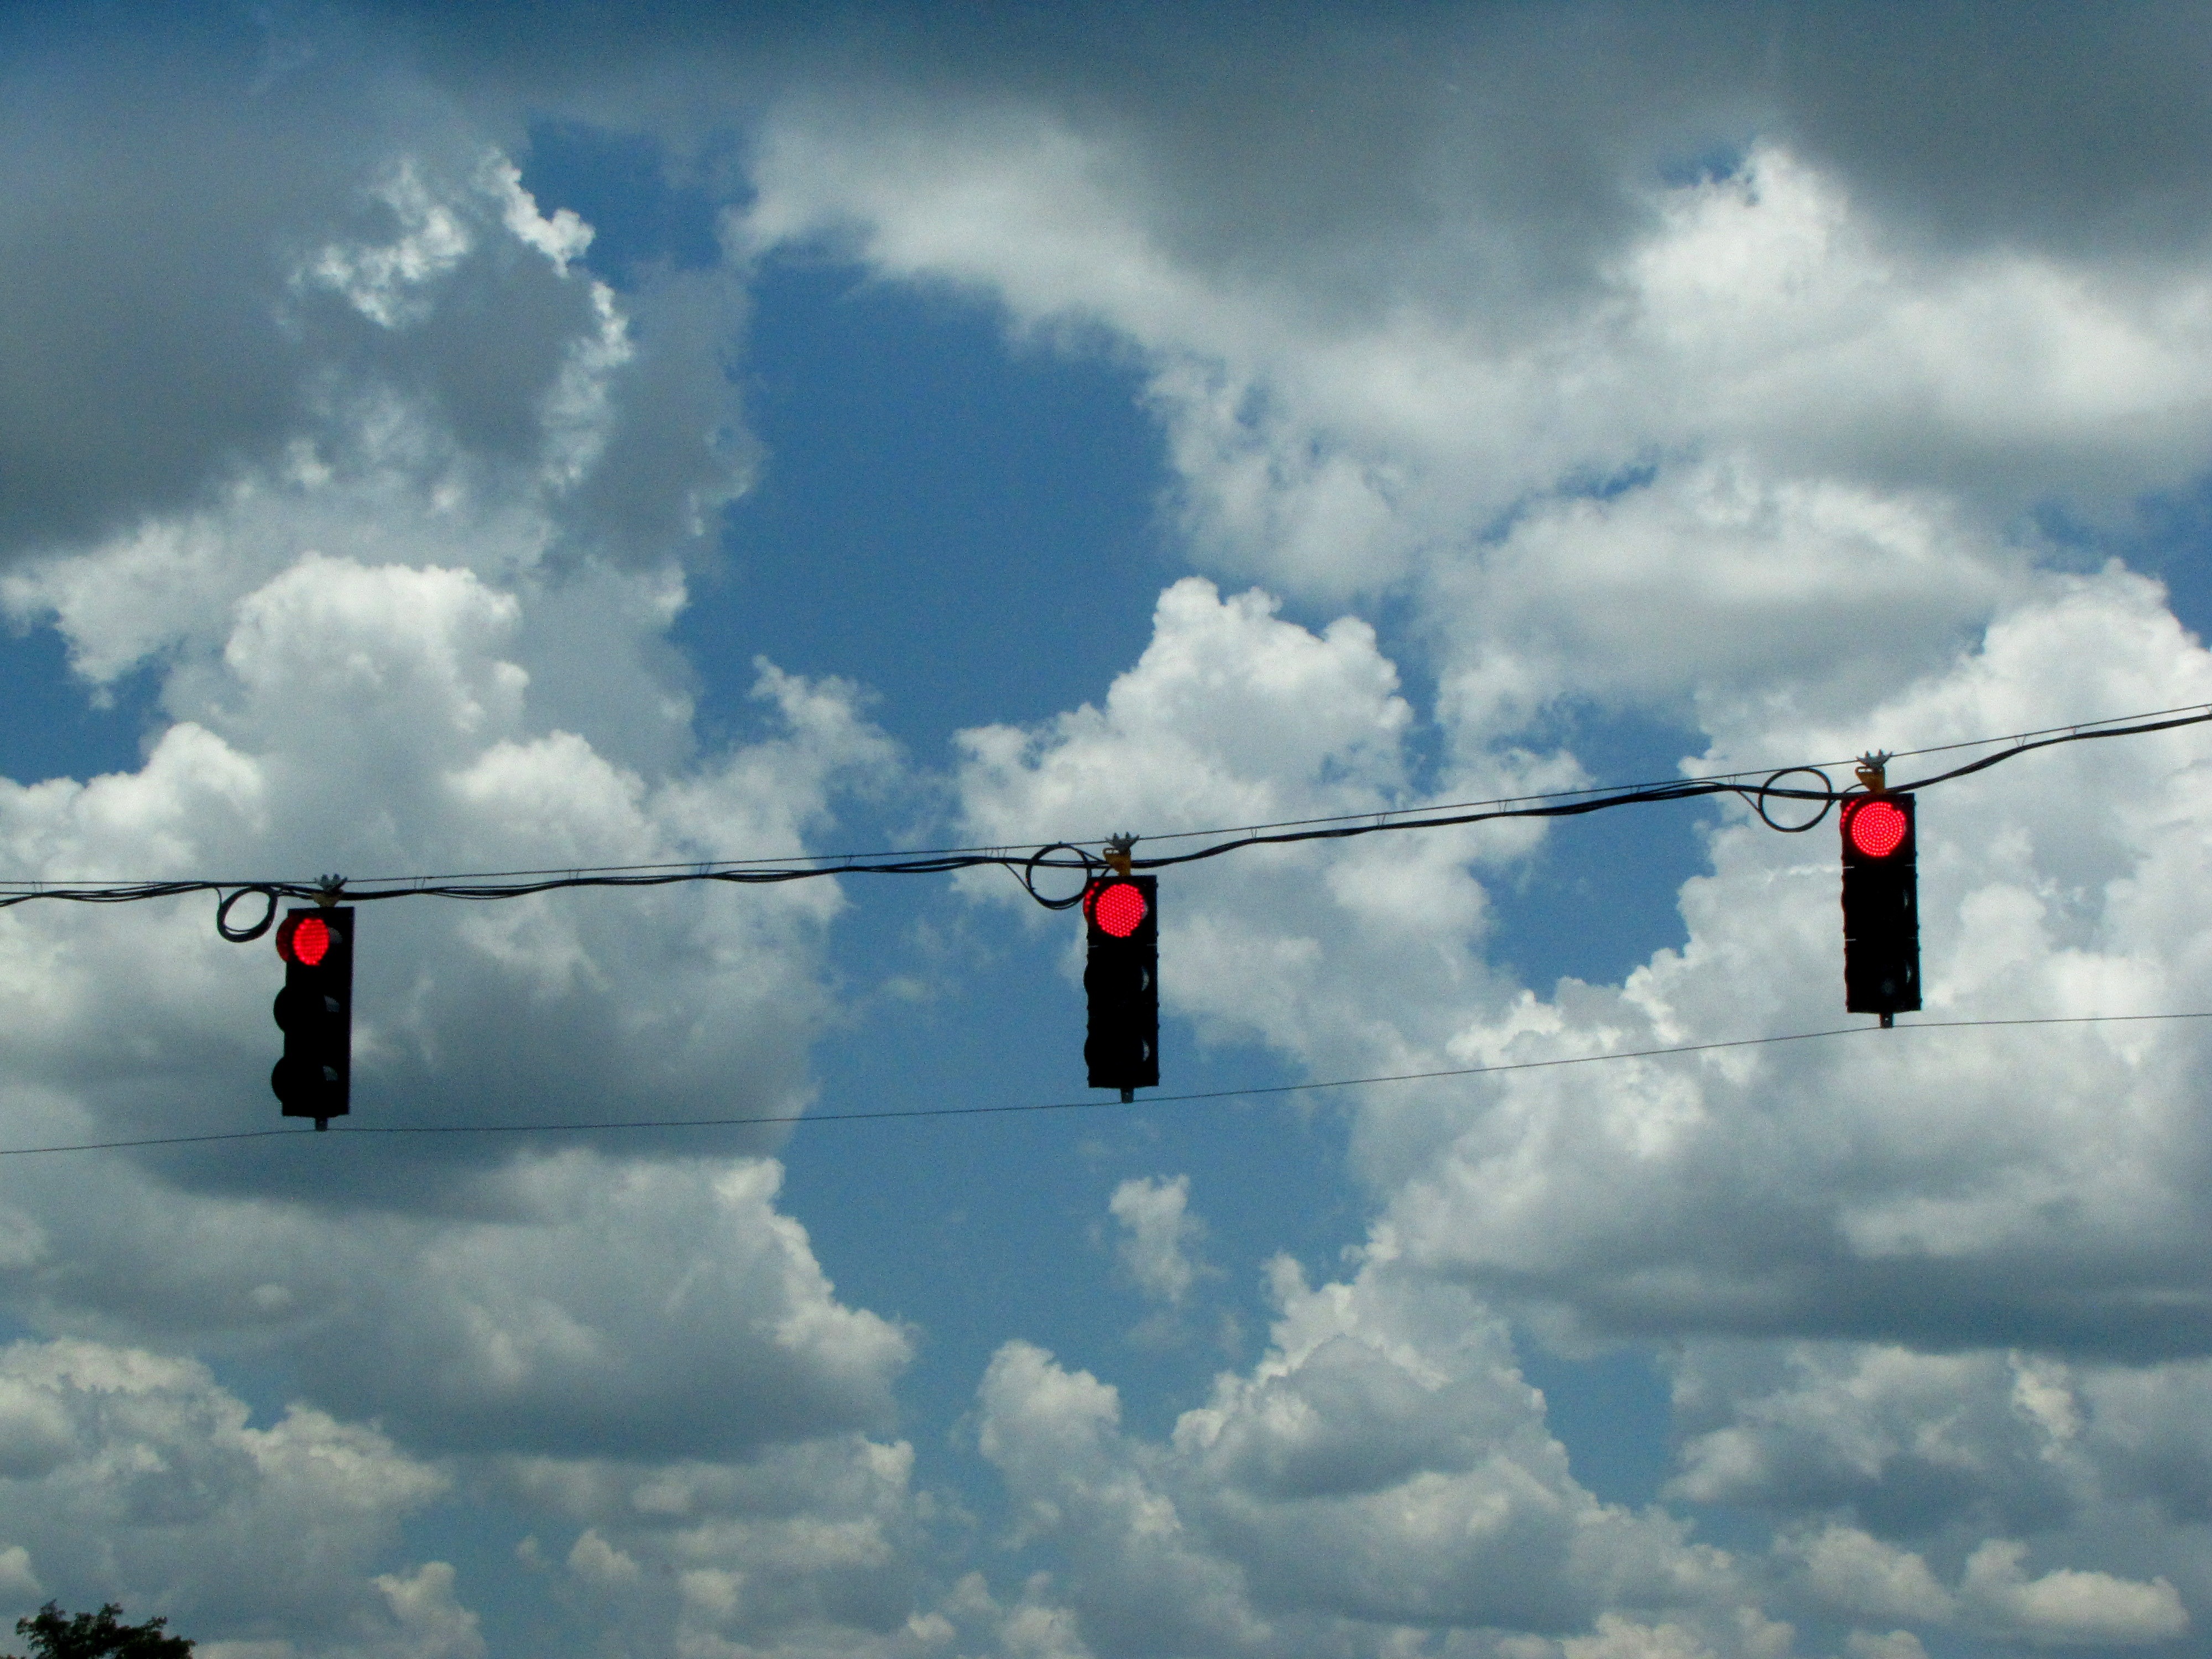
cloud, sky, wind, red, aviation, machine, traffic light, lights, clouds, three, stop, atmosphere of earth